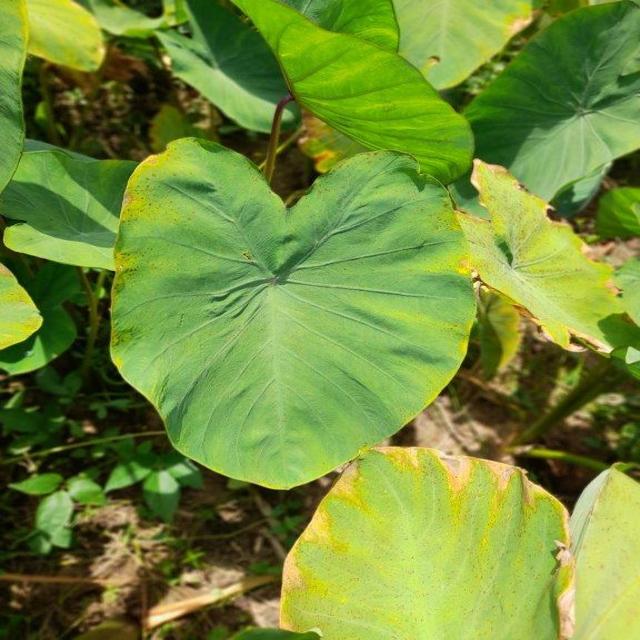
Label: Healthy